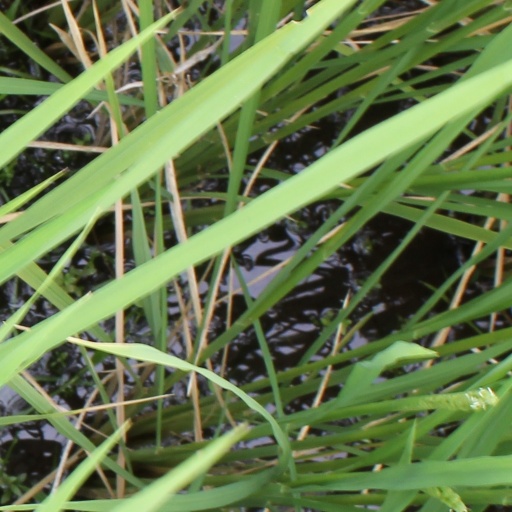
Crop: rice